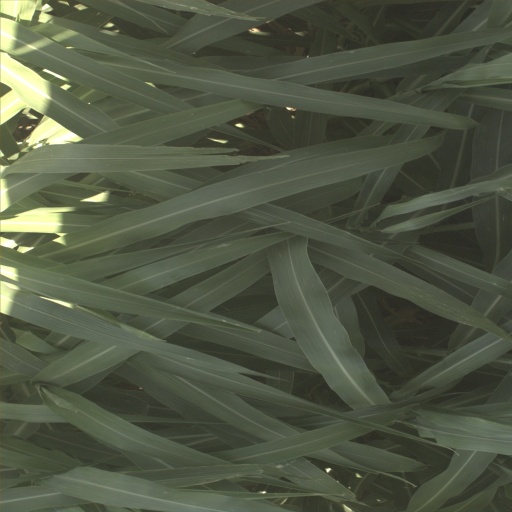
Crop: sorghum